Swallow-tailed gull

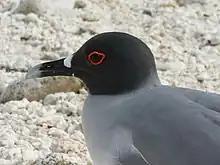
Close-up of head and neck of an adult on the Galapagos Islands. Its plumage and the red ring around its eye shows that it is in breeding condition.

Population trends have not been estimated, but it is not thought to be threatened. The population was estimated to be about 35,000 individuals when it was last considered in 2004.